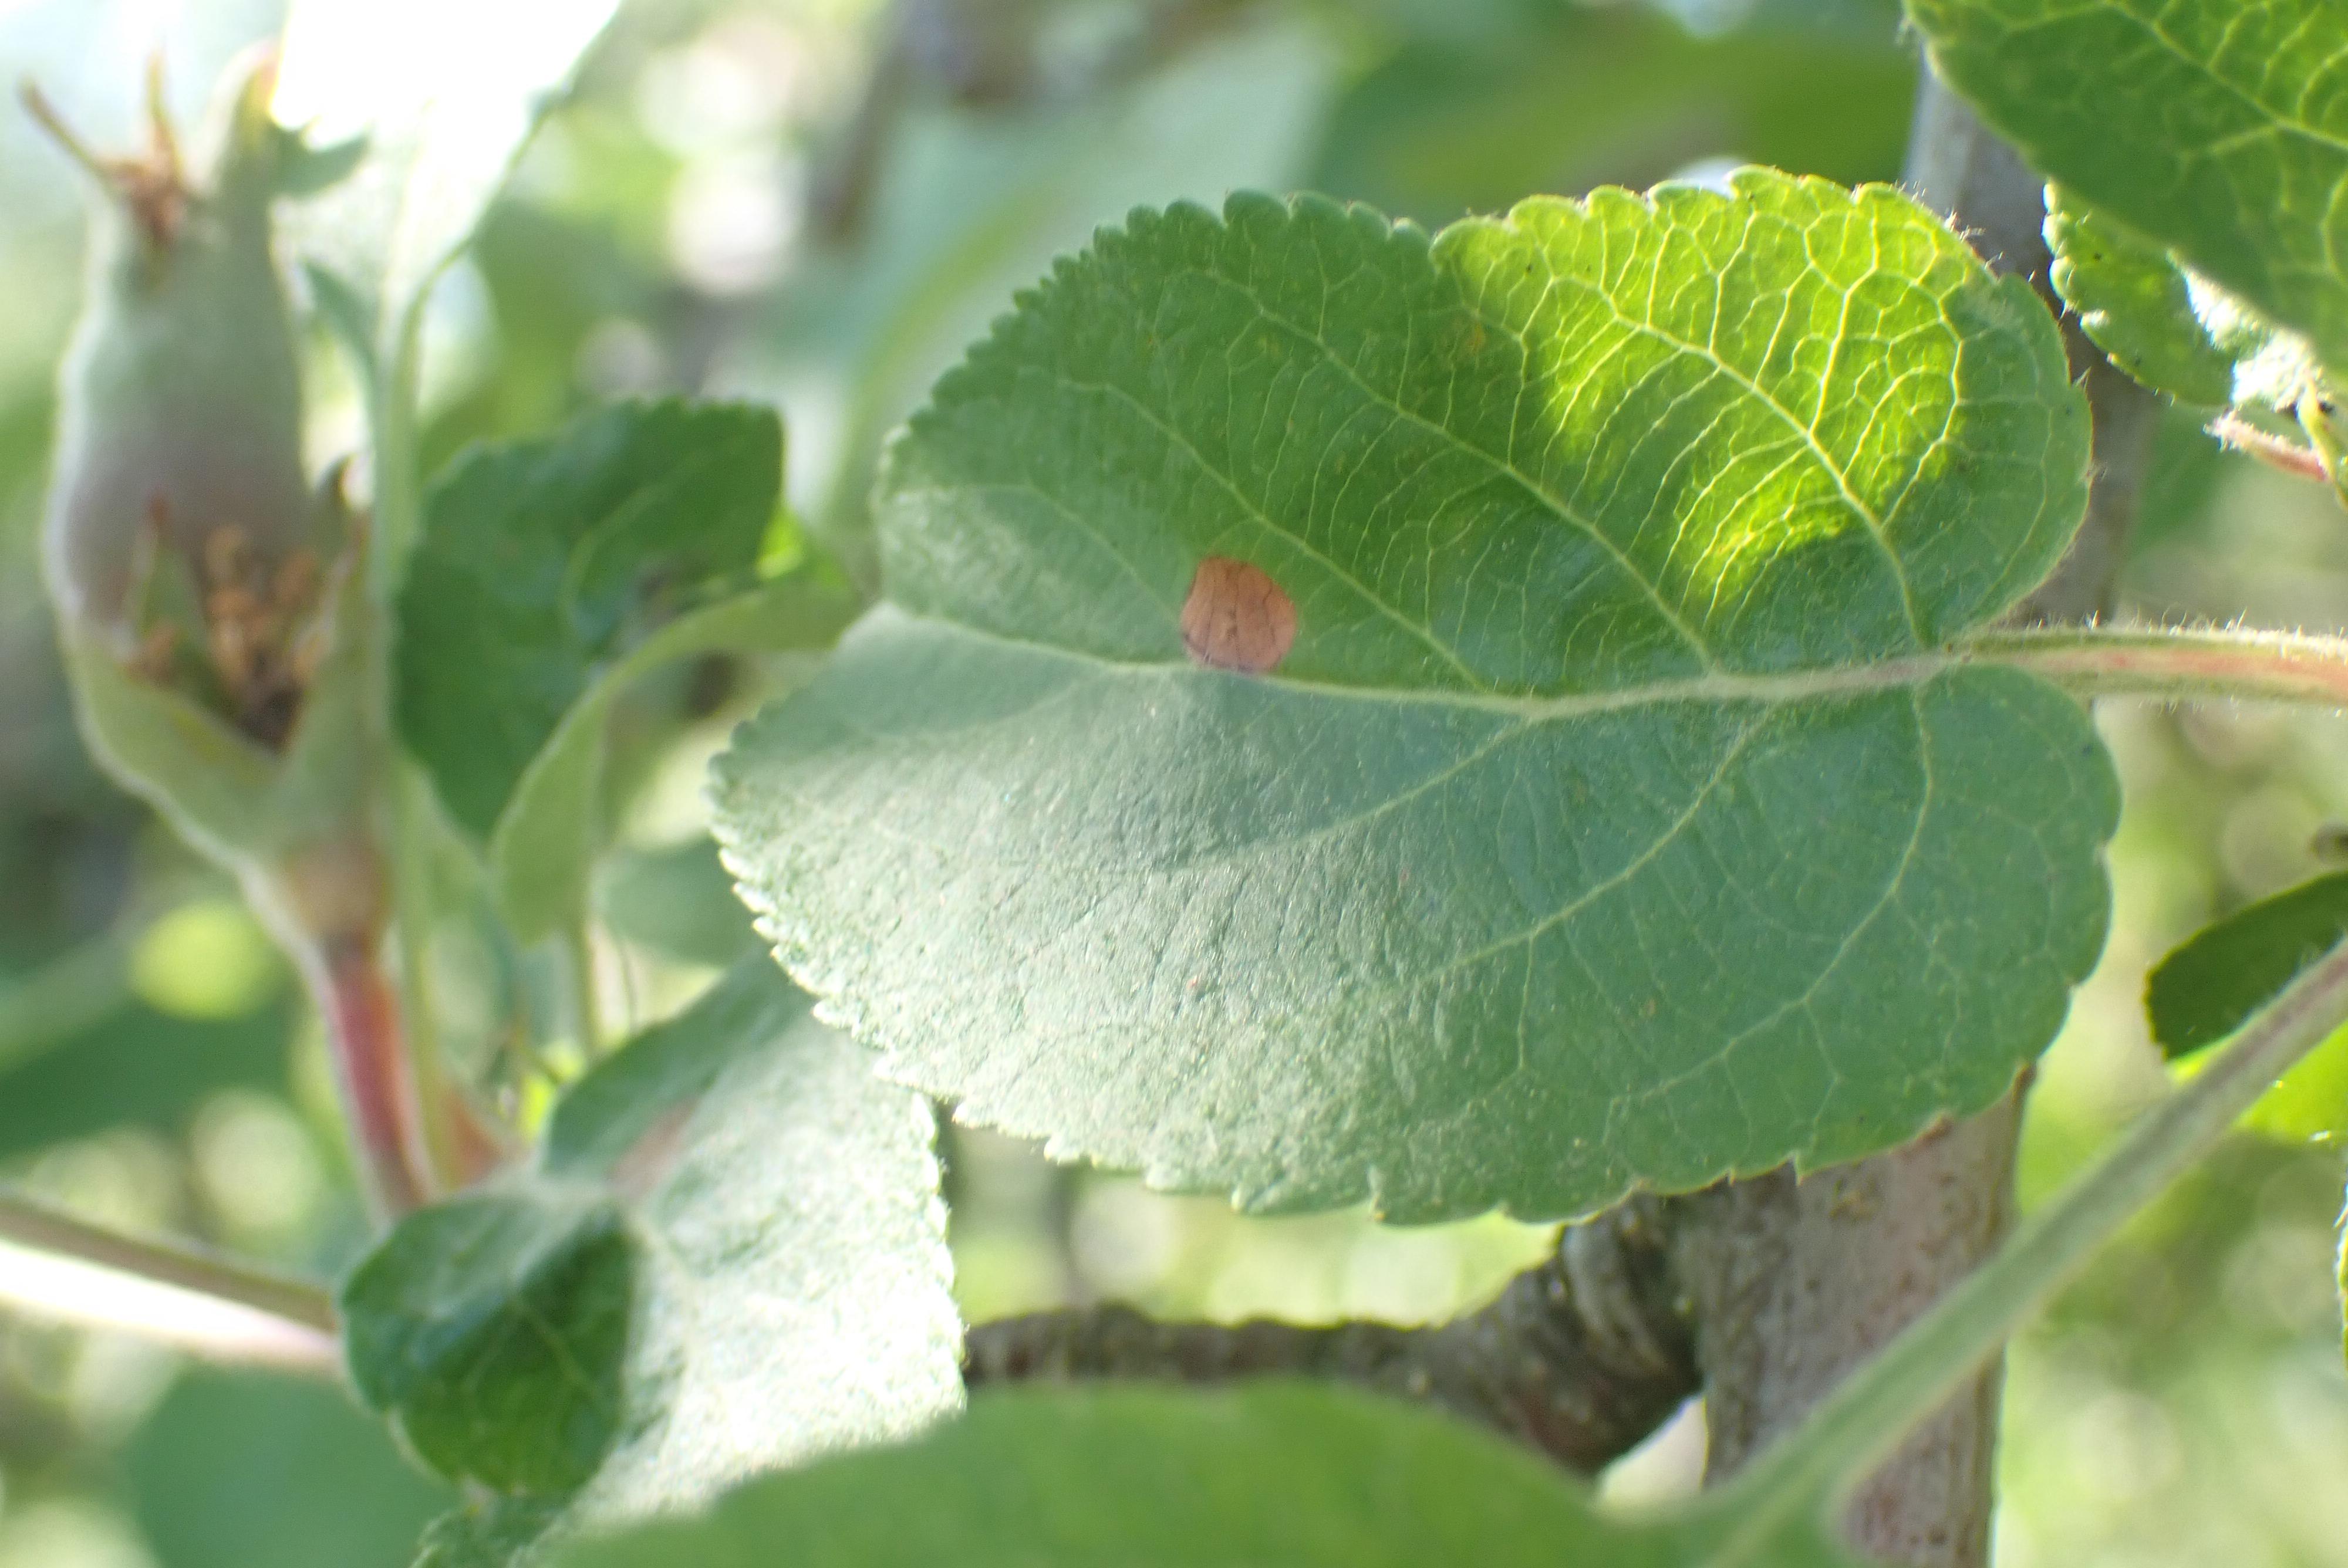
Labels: frog_eye_leaf_spot